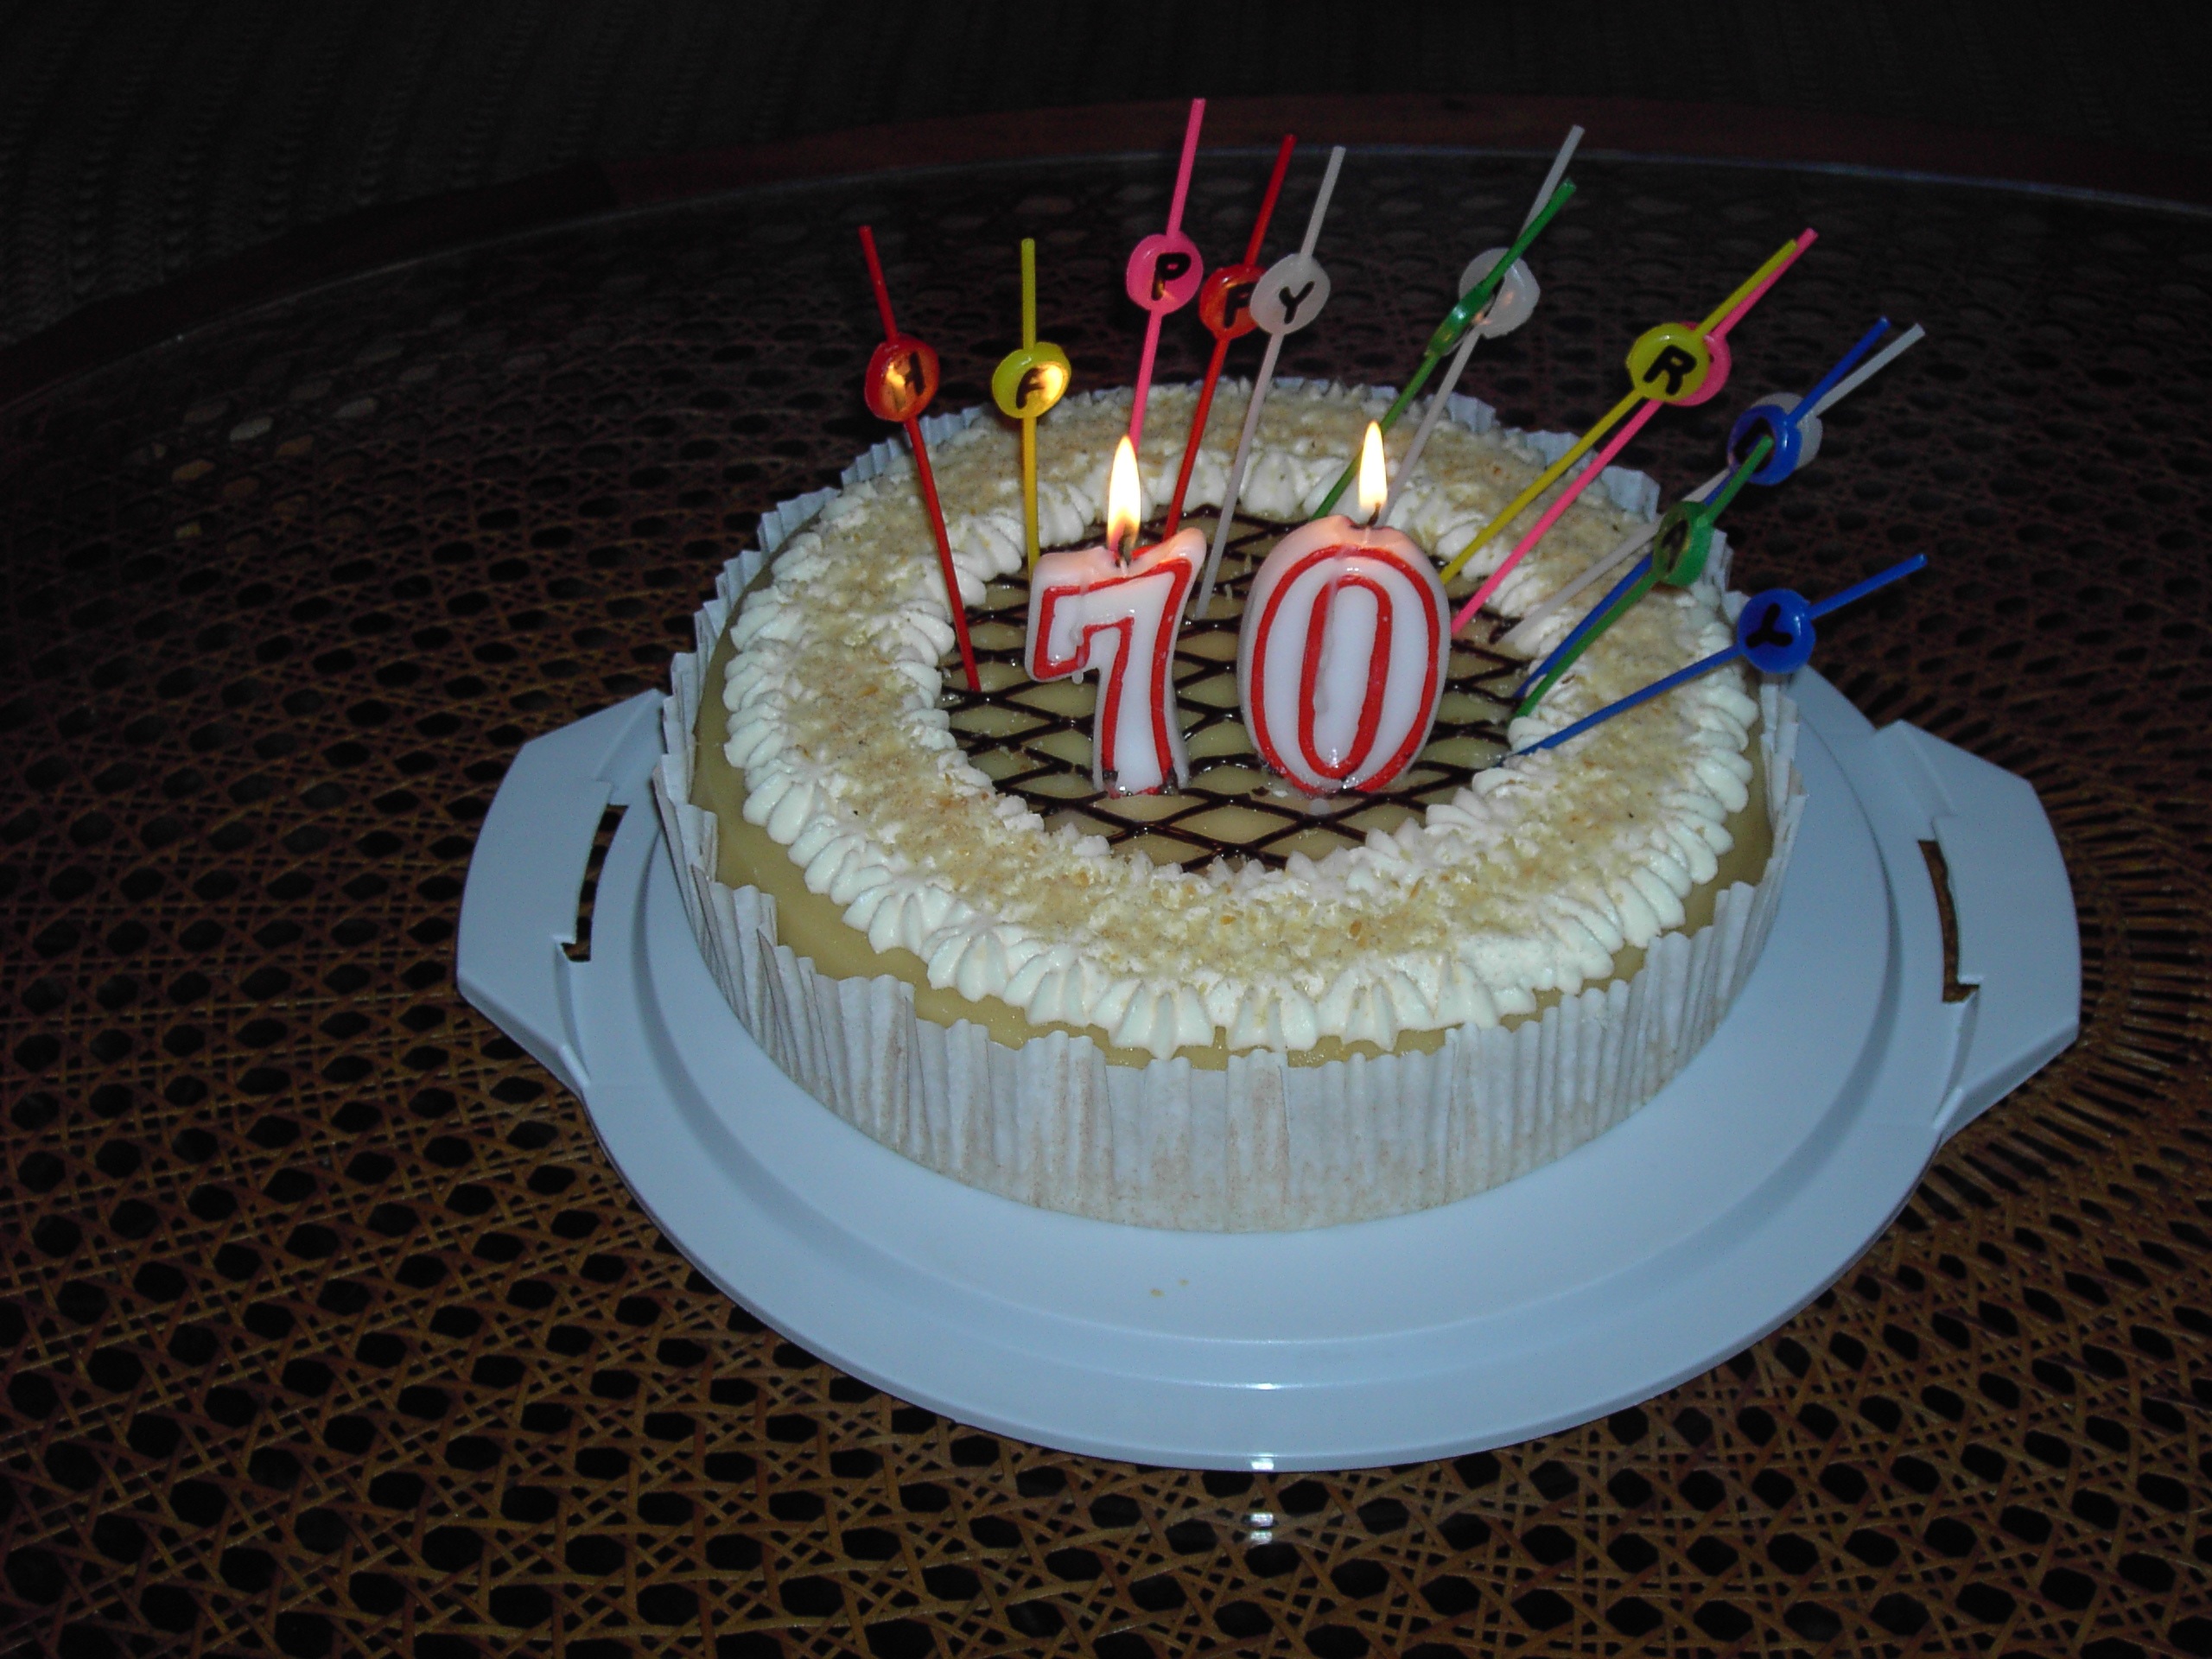
sweet, food, candle, dessert, eat, cuisine, delicious, cake, happy birthday, birthday cake, sweet dish, 70, bake, icing, birthday, baked goods, torte, buttercream, cake decorating